Fort Carroll

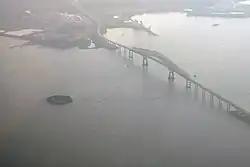
Fort Carroll, next to the Key Bridge

Fort Carroll is a artificial island and abandoned hexagonal sea fort in the middle of the Patapsco River, just south of Baltimore, Maryland. It is named for Charles Carroll of Carrollton (1737–1832), a signer of the Declaration of Independence.